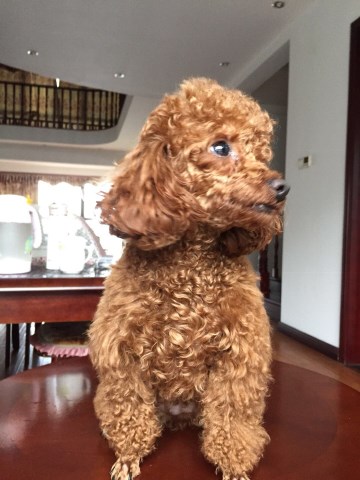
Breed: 7449-n000128-teddy